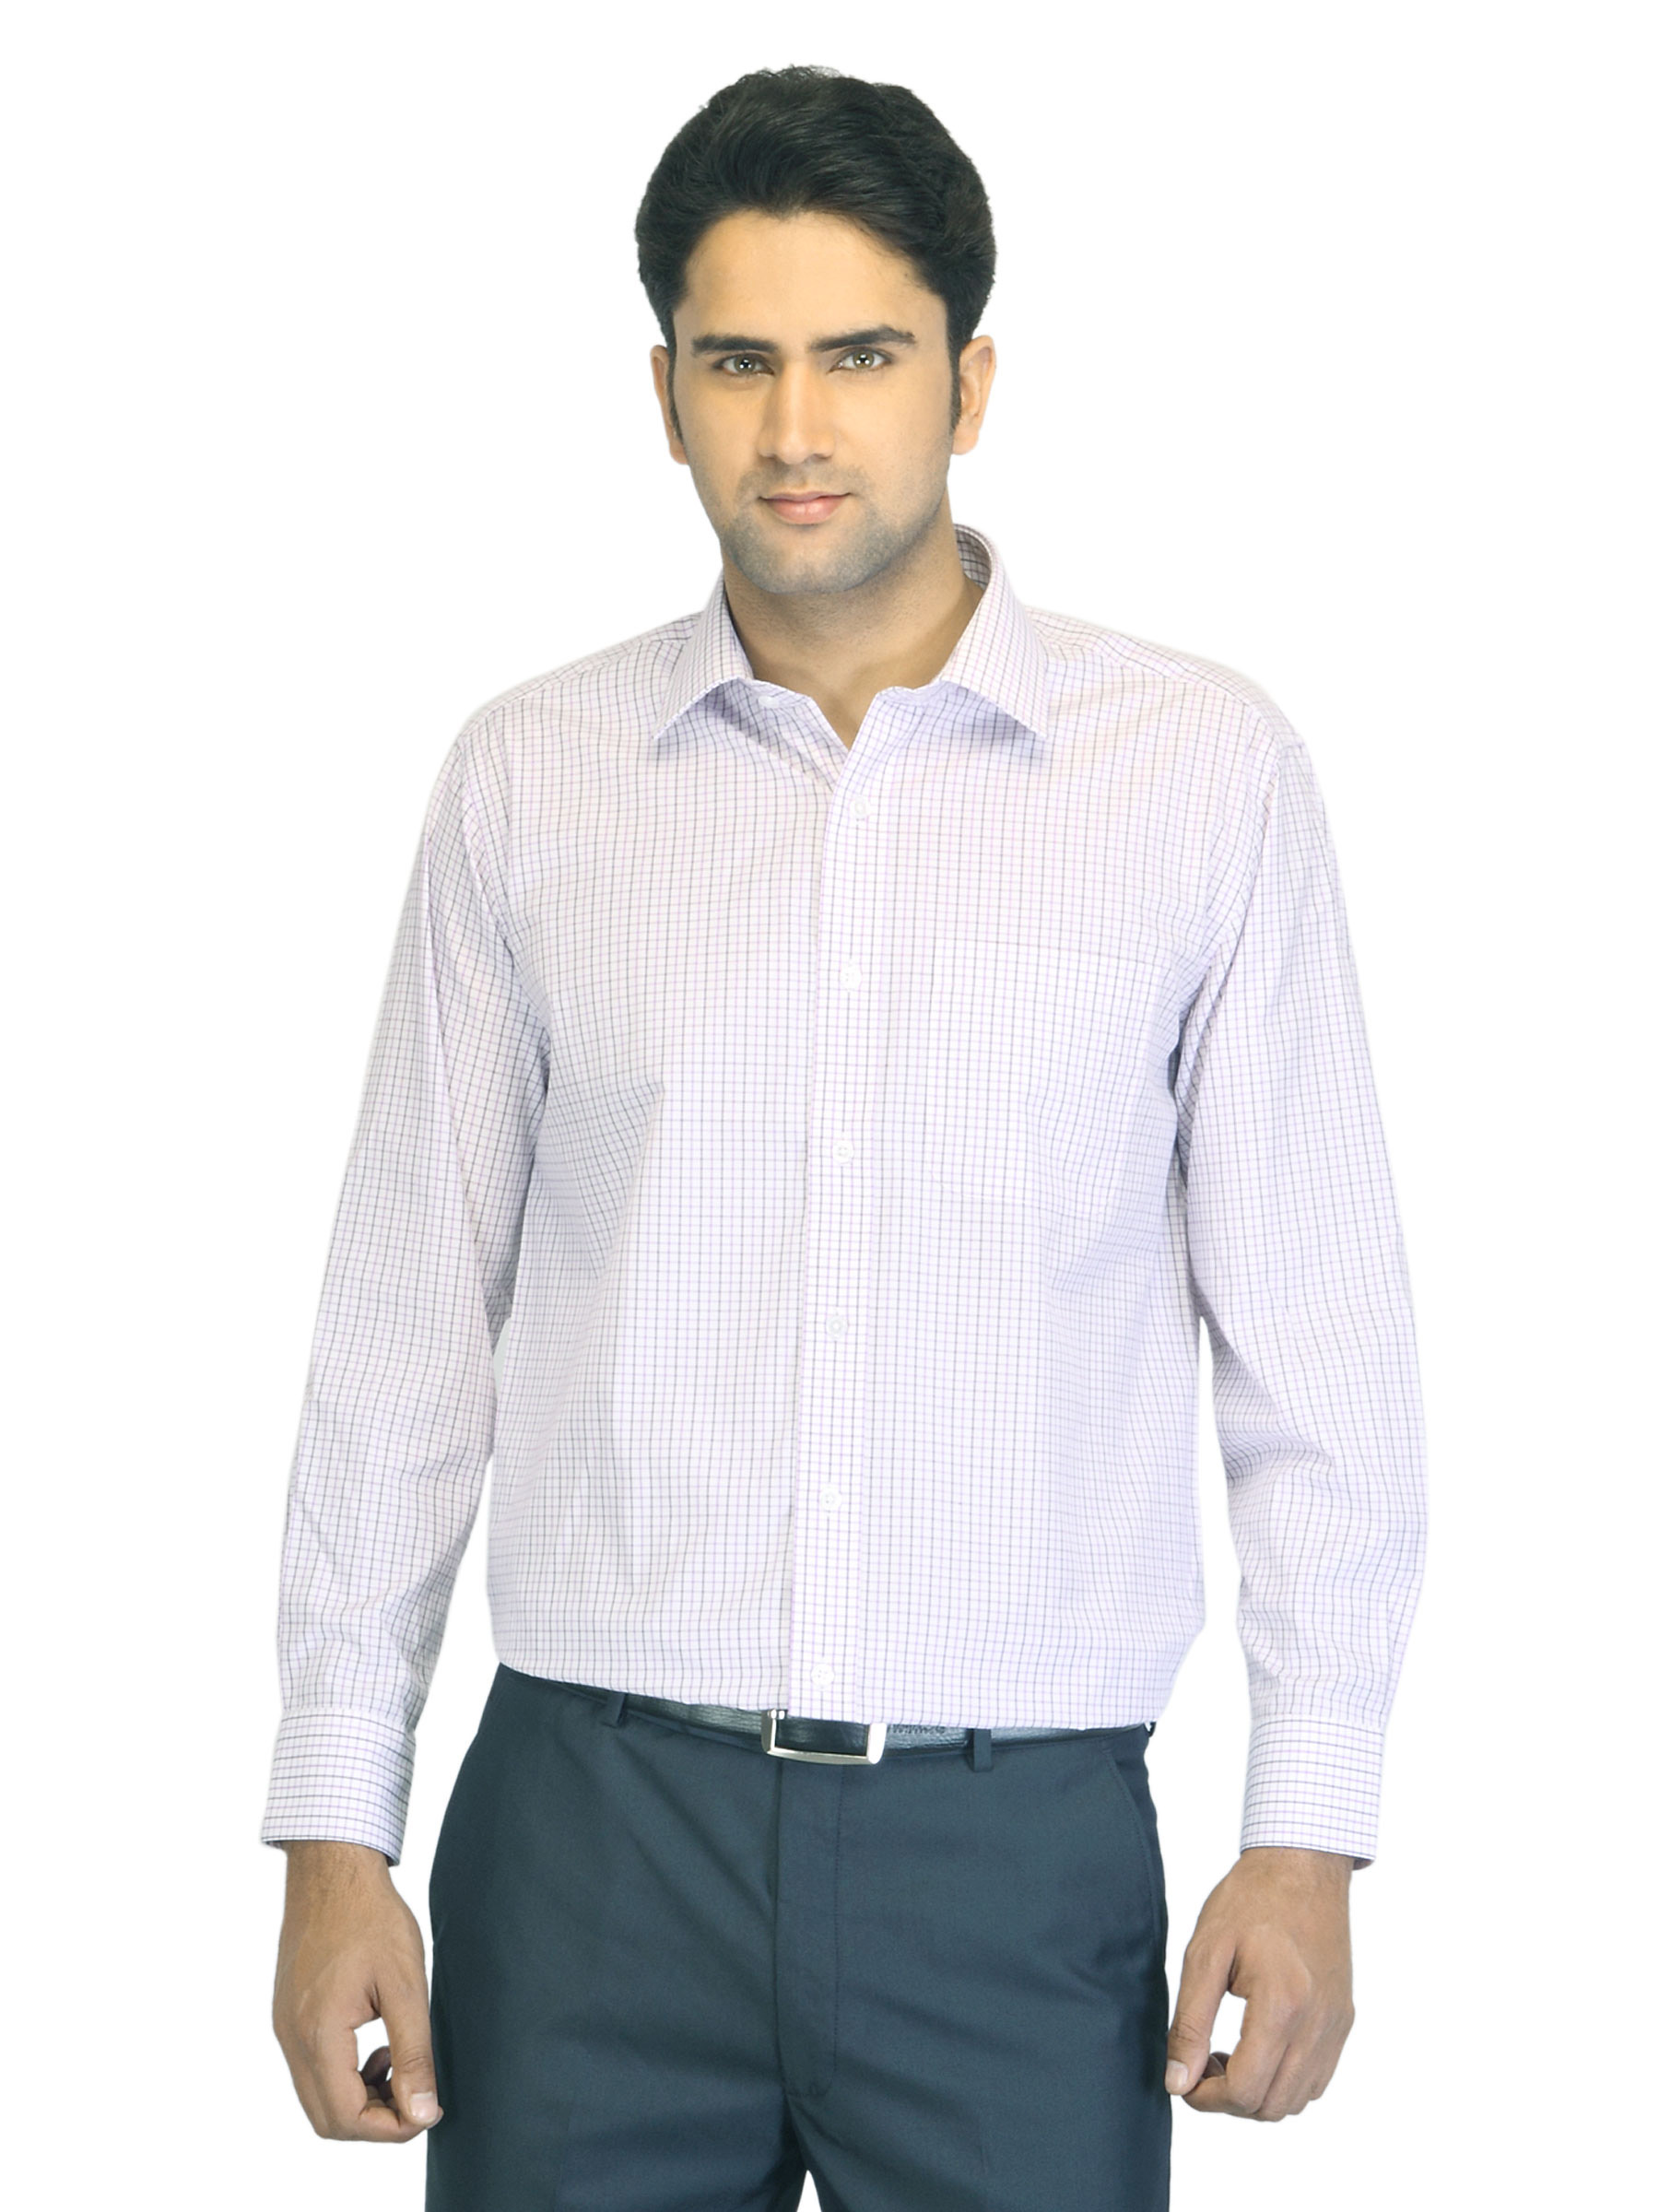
John Miller Men Check White Shirt
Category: Apparel / Topwear / Shirts
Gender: Men
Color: White
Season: Summer 2012
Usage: Formal